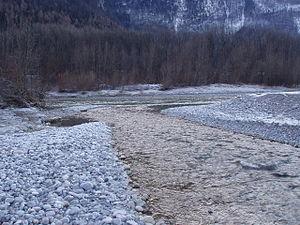
La Lammer est une rivière autrichienne, affluent de la Salzach, donc sous-affluent du Danube par l'Inn.